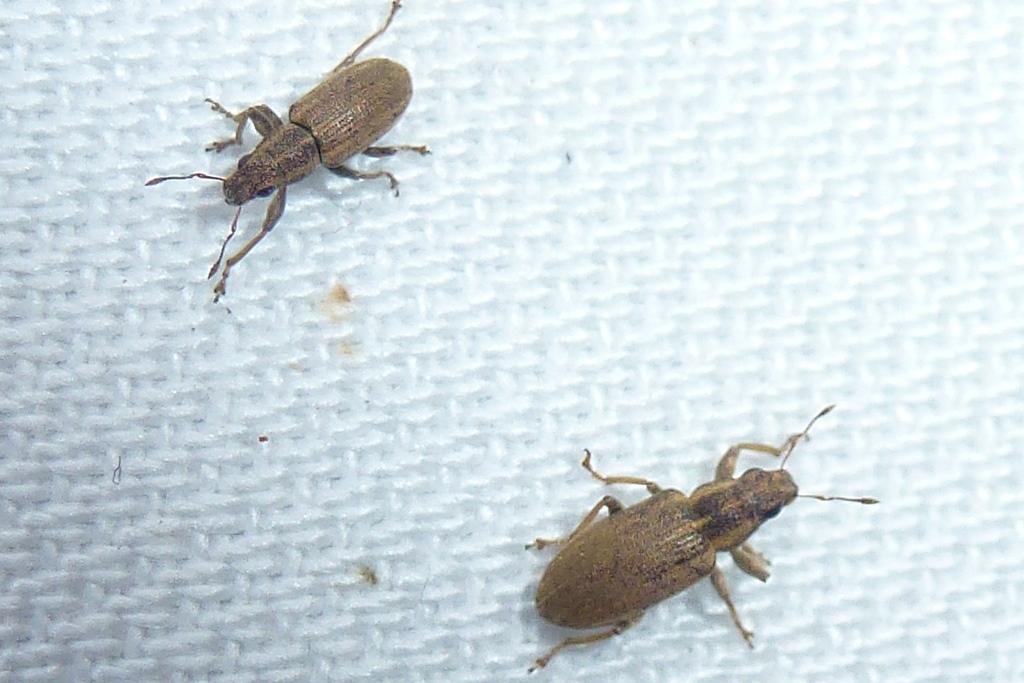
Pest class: pea_leaf_weevil